Lonomia

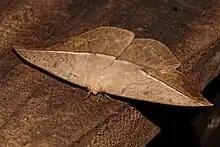
"Lonomia" sp.

The genus Lonomia is a moderate-sized group of fairly cryptic saturniid moths from South America, famous not for the adults, but for their highly venomous caterpillars, which are responsible for a few deaths each year, especially in southern Brazil, and the subject of hundreds of published medical studies. They are commonly known as giant silkworm moth, a name also used for a wide range of other saturniid moths.